Jacob Fishbeck Farmstead

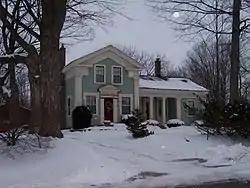

The Jacob Fishbeck Farmstead is a farm located at 5151 Crooked Lake Road in Genoa Township, Michigan. It was listed on the National Register of Historic Places in 2003.